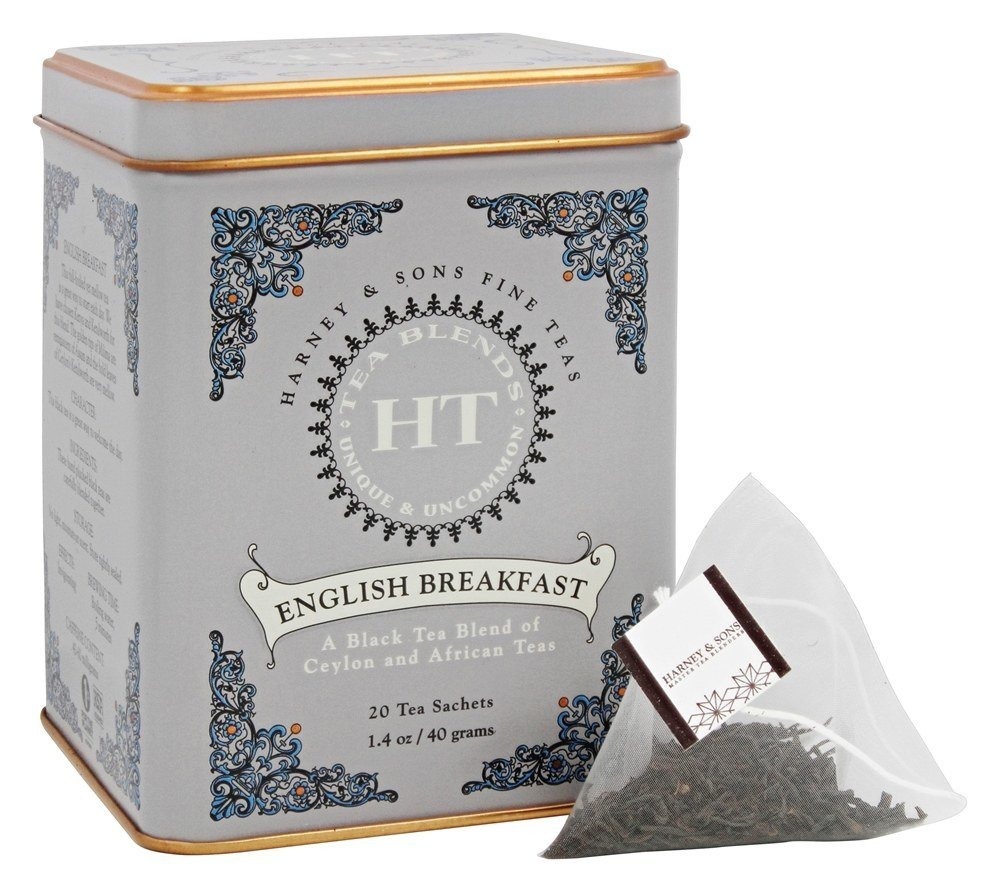
Item Name: Harney and Sons Tea Hot English Breakfast, 20 ct
Bullet Point: Naturally colors and flavors
Value: 20.0
Unit: Count

Price: 9.6